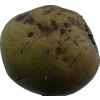
Label: pear